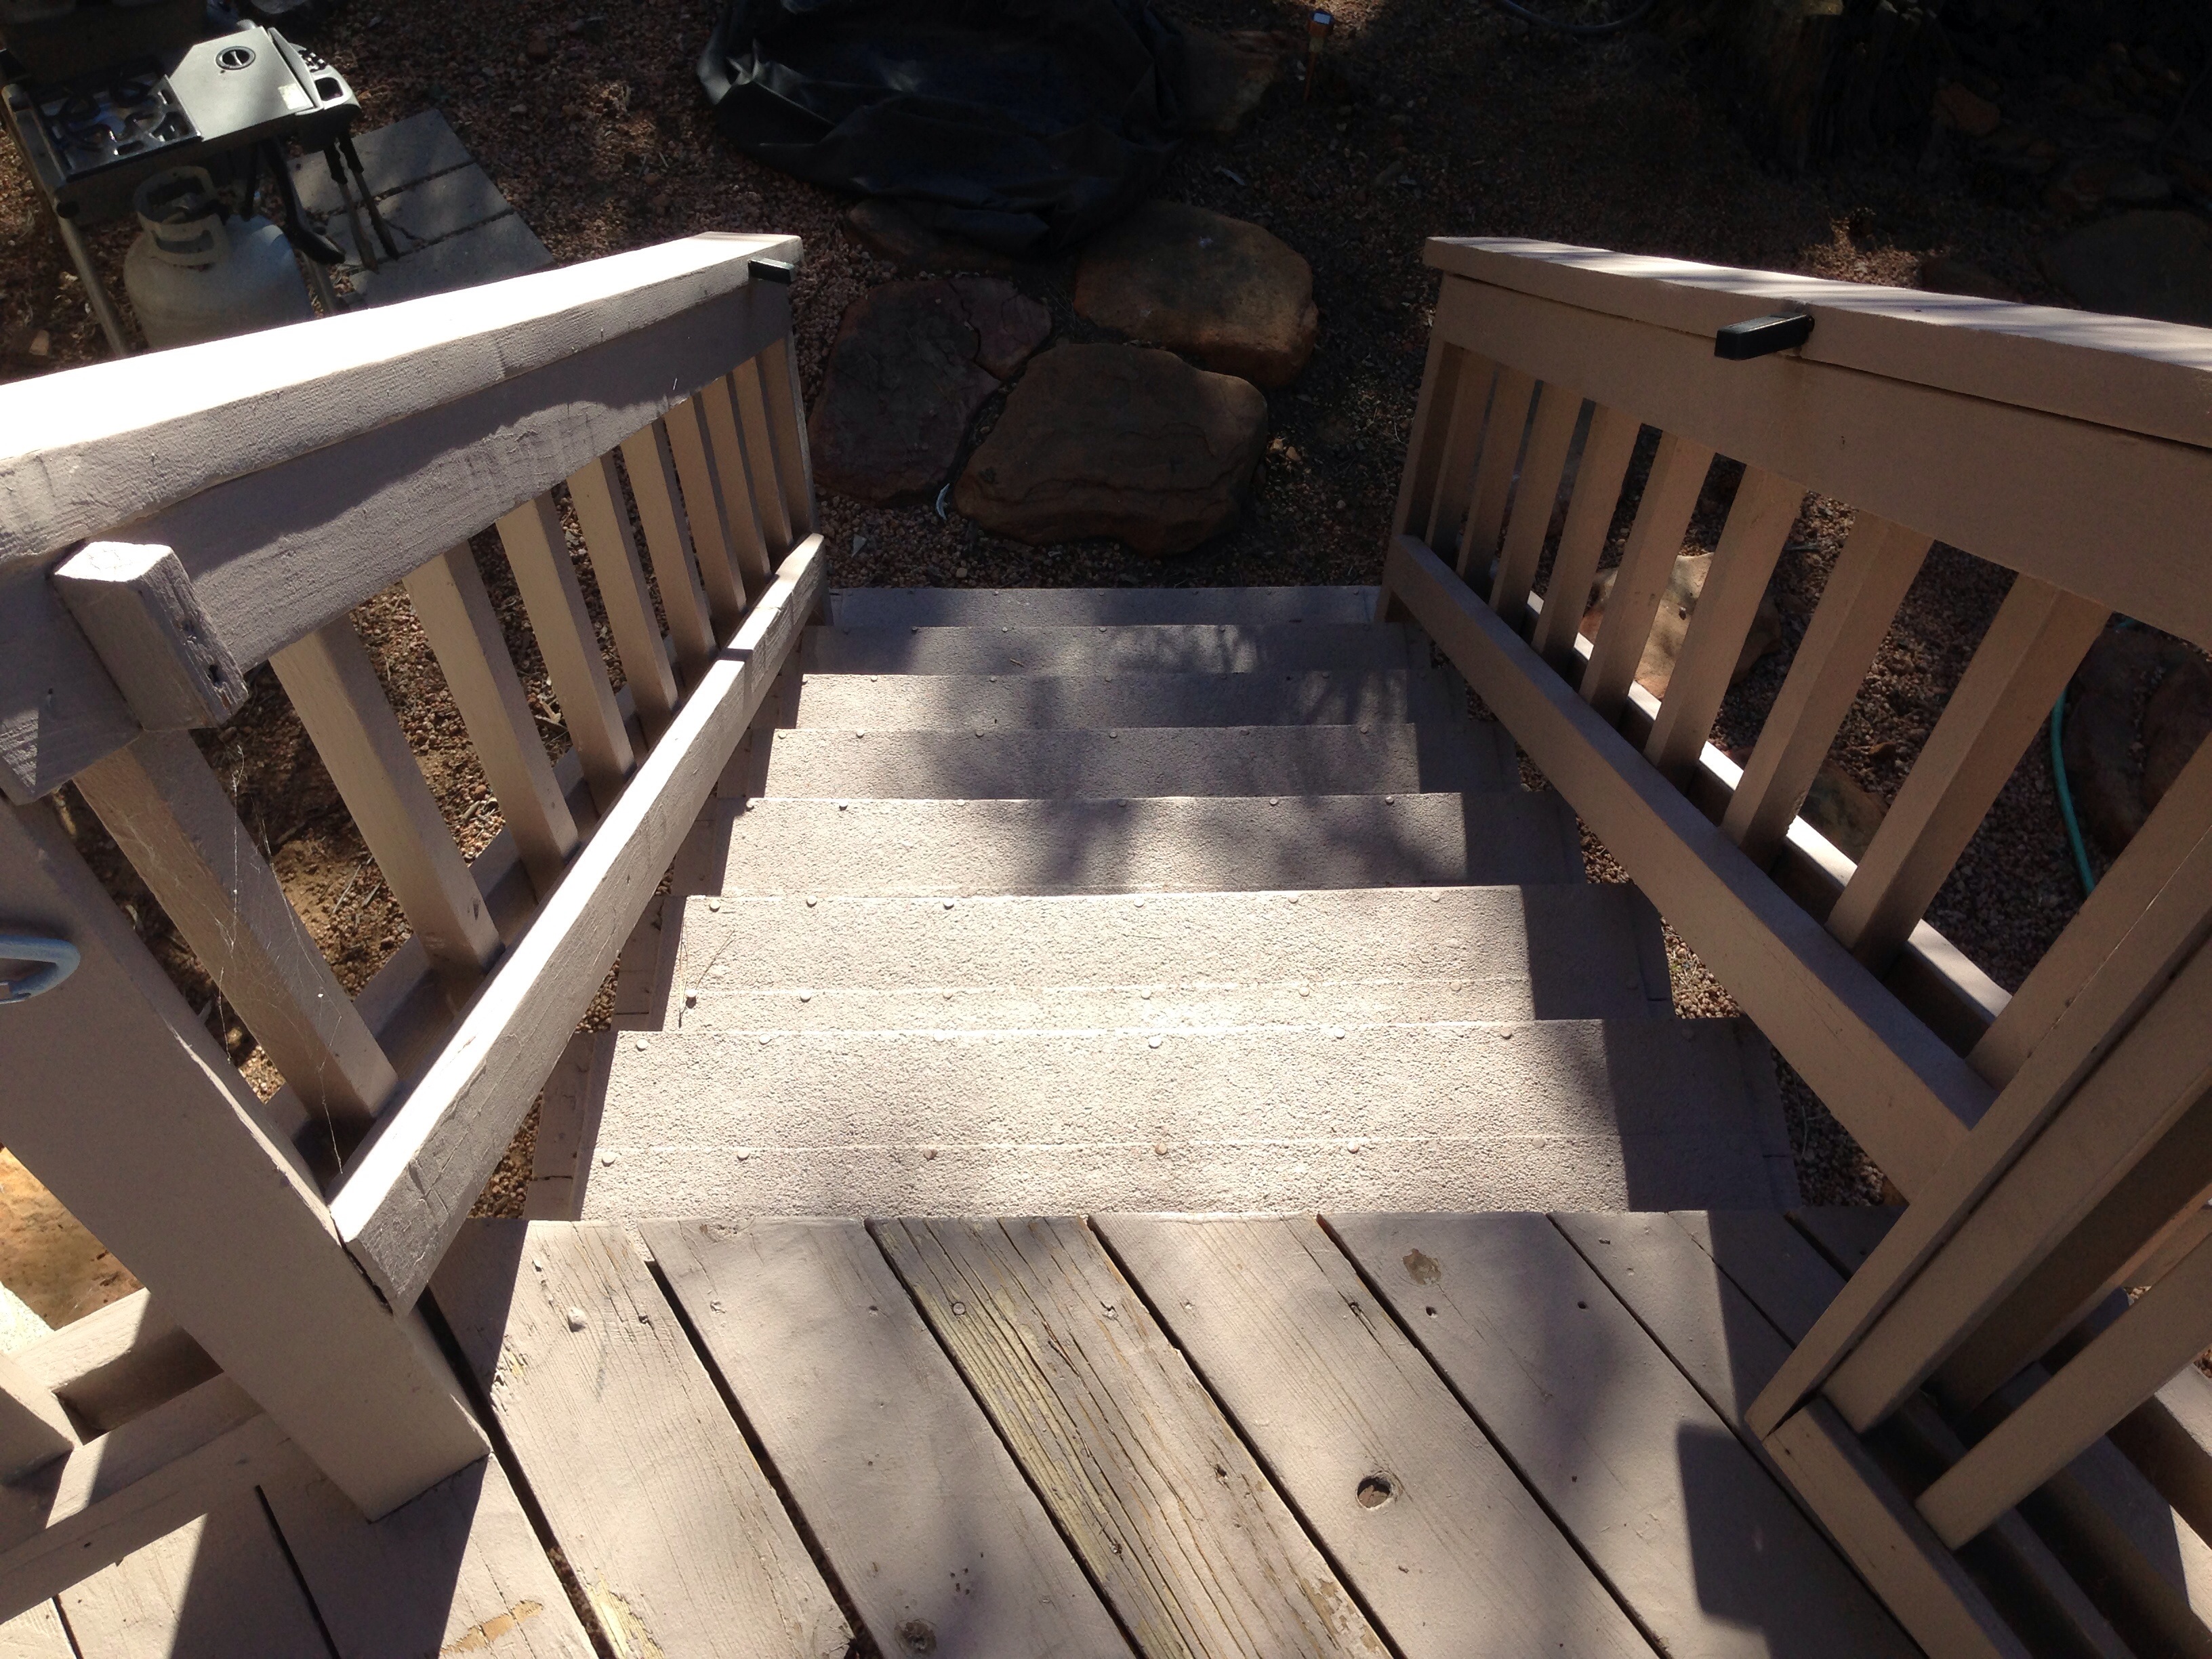
wood, floor, roof, wall, stairs, uploadedbyflickrmobile, ds106photoblitz, flooring, outdoor structure